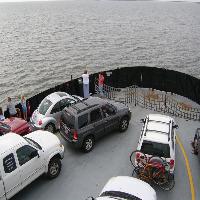
Weather: cloudy or overcast